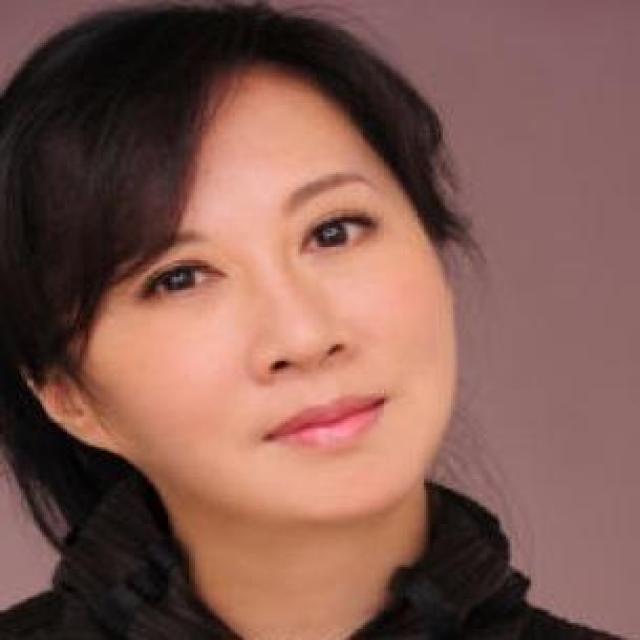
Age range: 45-64